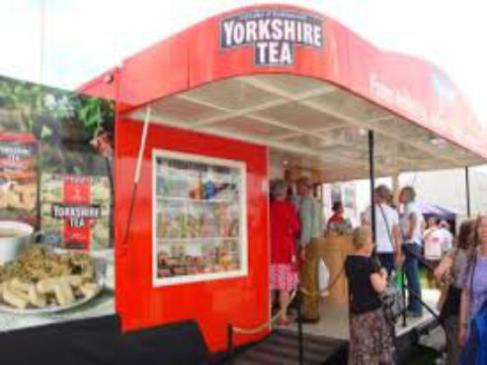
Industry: Food